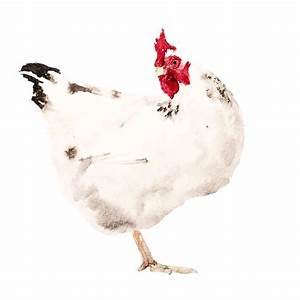
Label: gallina